2014–15 PFC Levski Sofia season

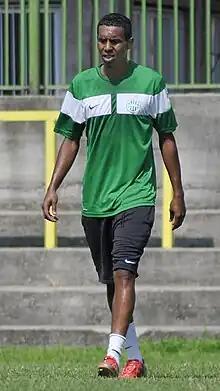
Somali born Liban Abdi moved on loan to Levski until the end of the season.

During the training camp the club managed to sing on loan Somali winger Liban Abdi from Turkish side Rizespor. 10 days before the renewing of the season Levski signed with Polish striker Lukasz Gikiewicz making him the first ever Polish player to play for the club.